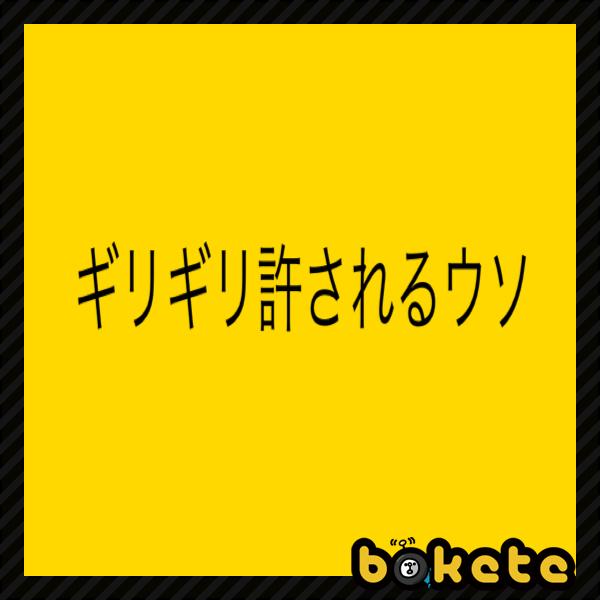
回答: STAP細胞はあります